Taiyi Zhenren

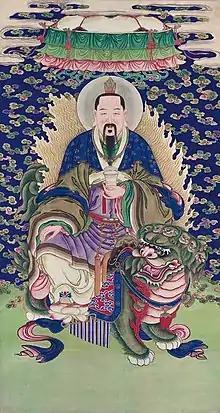
Taiyi Jiuku Tianzun rides on the Nine-Headed Lion

In the Ming dynasty novel "Journey to the West", the powerful demon known as the Grand Saint of Nine Spirits is actually the Nine-Headed Lion that Taiyi Jiuku Tianzun rides on. The boy in charge of looking after the lion once secretly drank a special potion and fell asleep for three days in Heaven (equivalent to three years in the human world). The lion seizes the opportunity to escape. He builds his base at the Jiuqu Panhuan Cave at Bamboo Links Mountain near the Kingdom of Yuhua. The clan of lion demons living around that area revere him as their grand spiritual ancestor. The Nine-Headed Lion differs from most other demons in the novel in that he neither harms humans nor seeks to taste Tang Sanzang's flesh. He becomes angered when he learns that his god-grandson, the Tawny Lion Demon, has been killed by Sun Wukong and seeks revenge. He captures Tang Sanzang, Zhu Bajie, Sha Wujing, and the royal family of Yuhua, subjecting them all to whippings. Eventually, he is subdued by his master, Taiyi Jiuku Tianzun, and taken back to Heaven.